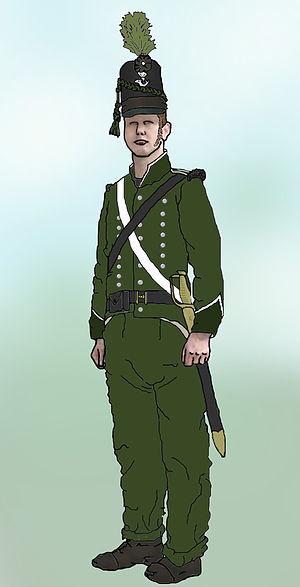
La brigade des fusiliers britannique est un régiment d'infanterie légère de la British Army. D'abord nommé 95ᵉ régiment de fusiliers à sa création en 1802, il prend ensuite le nom de brigade des fusiliers en 1816.